Force India

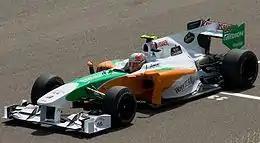
Vitantonio Liuzzi driving for Force India at the 2010 Bahrain Grand Prix.

The team announced on 27 November 2009, that it was to keep Adrian Sutil and Vitantonio Liuzzi for the 2010 season. The team tested Paul di Resta and J. R. Hildebrand at Jerez, with di Resta setting a much faster time. Di Resta was confirmed as the team's test driver on 2 February 2010. On 9 February 2010, Force India unveiled their new car, the VJM03, which was to be used in the 2010 season.